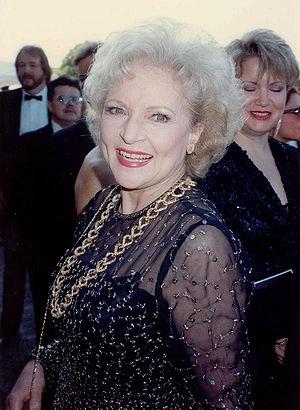
Homerazzi est le 16ᵉ épisode la saison 18 de la série télévisée d'animation Les Simpson.